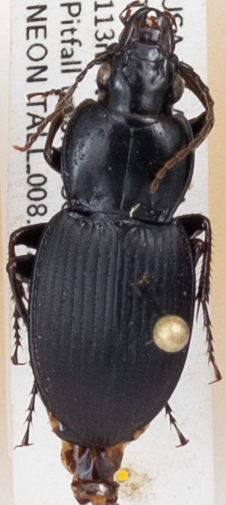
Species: Cyclotrachelus convivus
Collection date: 2017-09-06
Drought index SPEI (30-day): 0.25
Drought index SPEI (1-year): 0.06
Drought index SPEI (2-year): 0.346